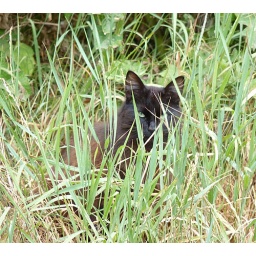
This very shy cat was hiding in the long wet grass at Burrow Mump car park.